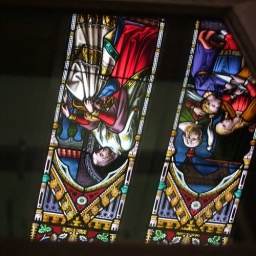
Church window reflected in the glass above the Book of Remembrance